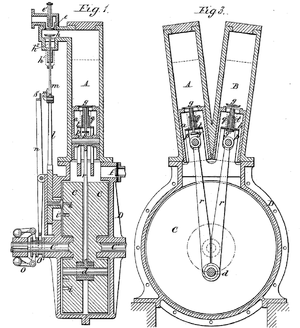
Un moteur bicylindre en V, aussi appelé V-twin et moteur V2, est un moteur à combustion interne à deux cylindres. Ces derniers sont disposés dans une configuration en V.